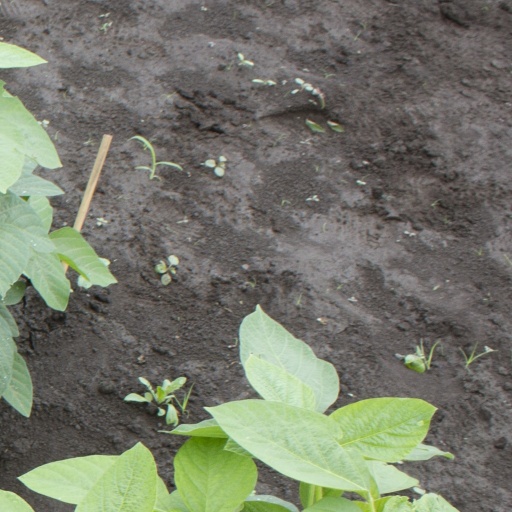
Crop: soybean